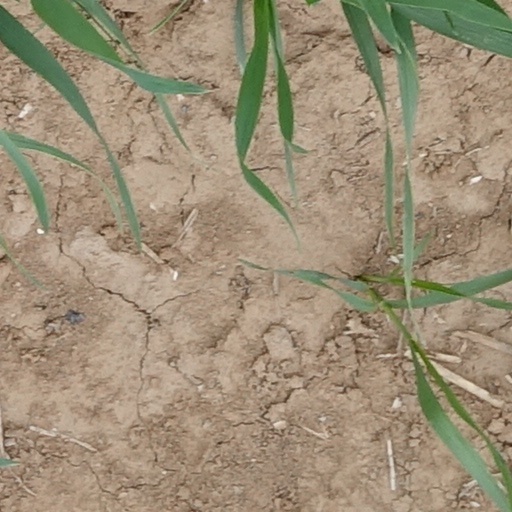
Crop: wheat